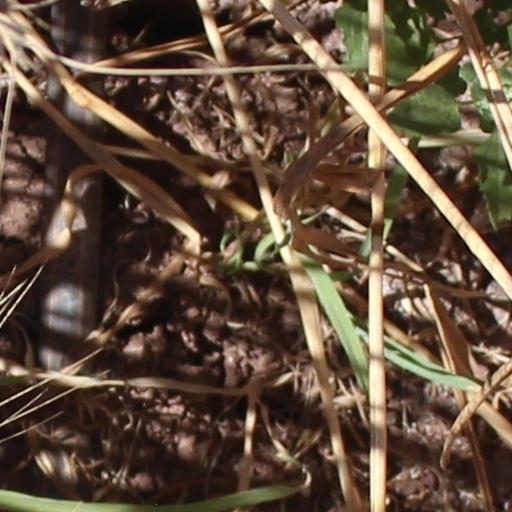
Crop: wheat